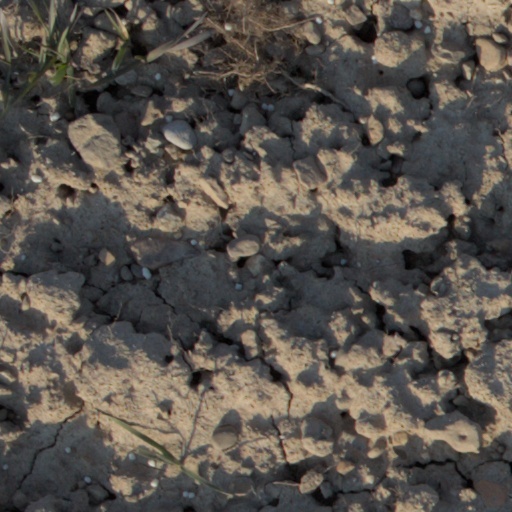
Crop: wheat